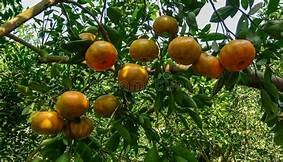
Label: mandarine